Tripoli, Greece

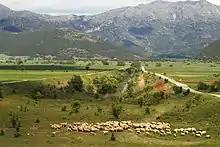
Another basin in Tripolis municipal unit Levidi (basin of the communities “Vlacherna/Hotoussa/Kandila”), ca. 25 km north of Tripoli

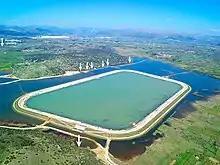
Pond Taka, floods around and ponors of former temporary Lake Taka. Tripoli in the far back

In the large Tripoli Basin and in vast parts of the wider geological formations of the Arcadian Highland tectonics in the dominant carbonate rock "Tripoliza" of the Peloponnese developed a special topography: There are several plains, "intra mountainous basins", even "closed basins": Besides small basins, there are the Tripoli-Basin, the "Argon Pedion" (an almost separated side basin in the northeast of Tripoli), the Basin of Levidi and the Basin of Vlacherna Arcadia/Hotoussa/Kandila).